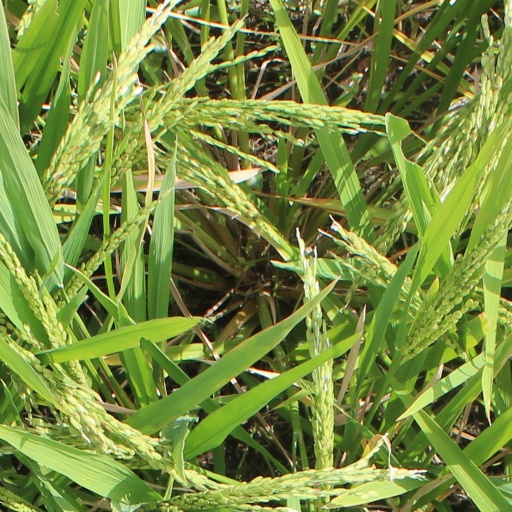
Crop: rice